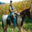
Label: horse